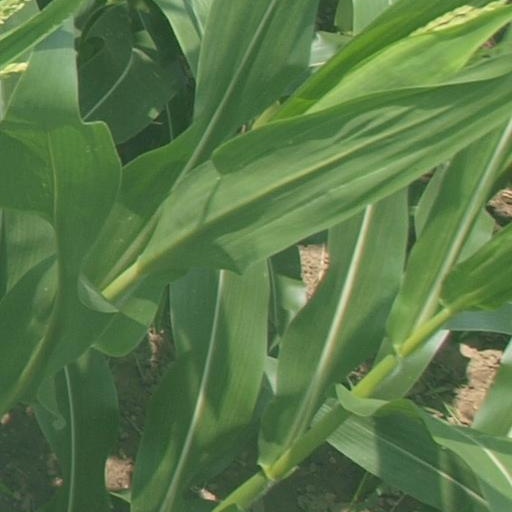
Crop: maize; corn